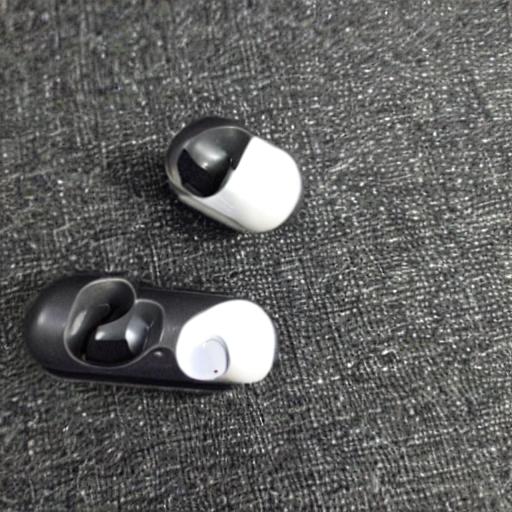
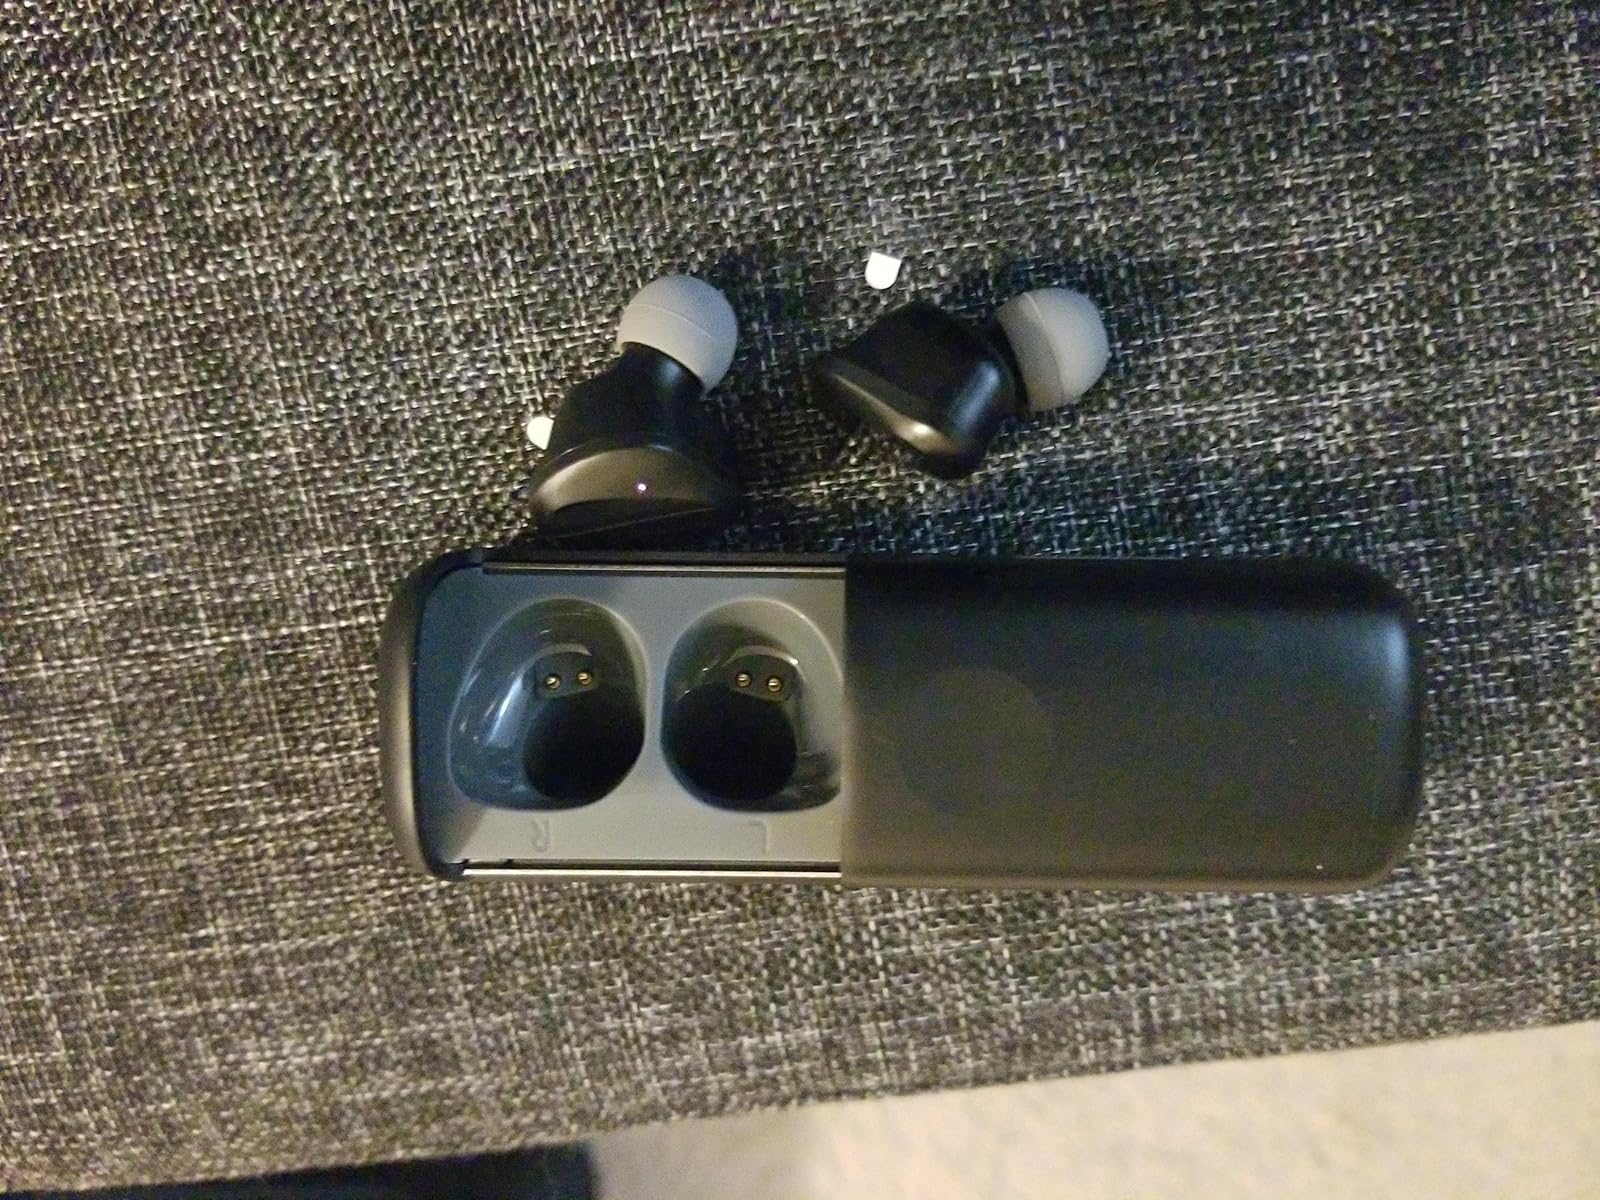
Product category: earbuds
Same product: no